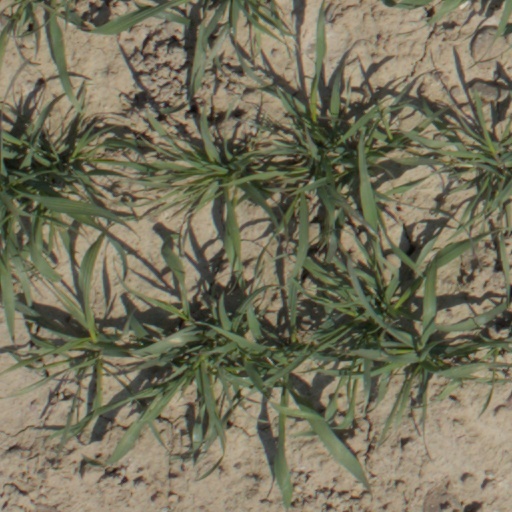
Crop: wheat